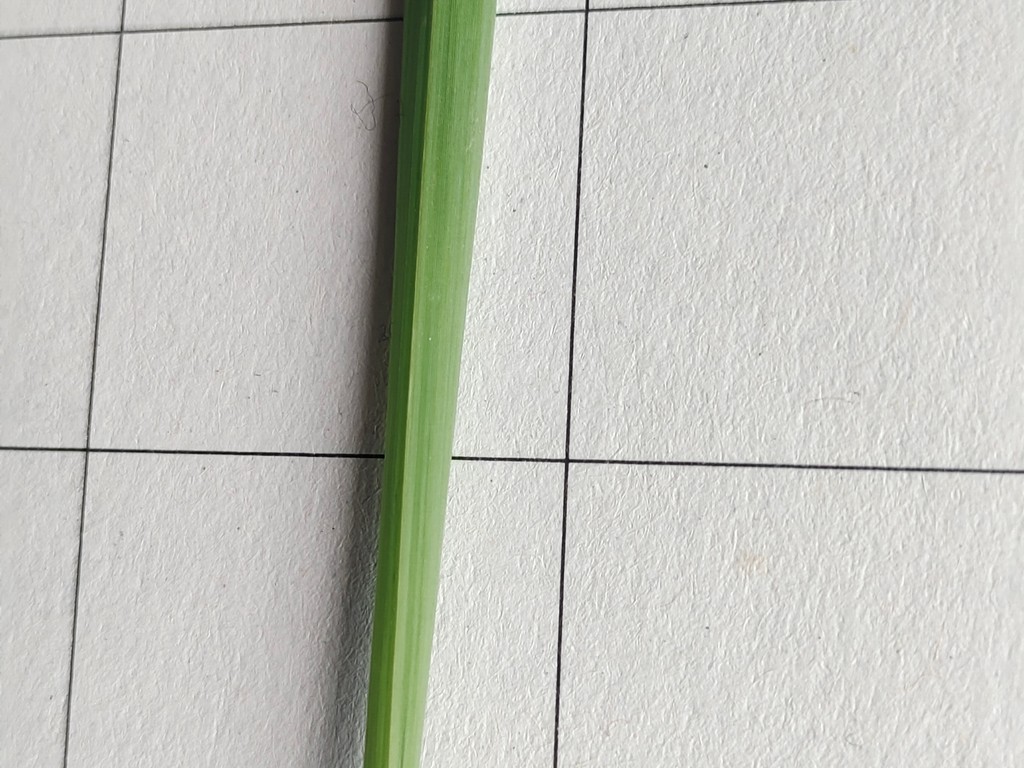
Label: Healthy